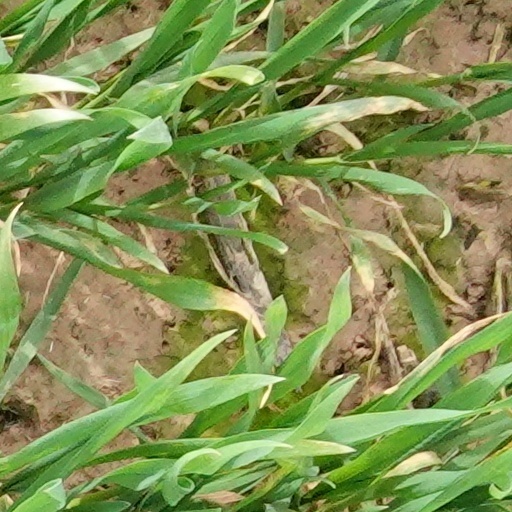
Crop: wheat